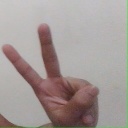
अक्षर: ऐ